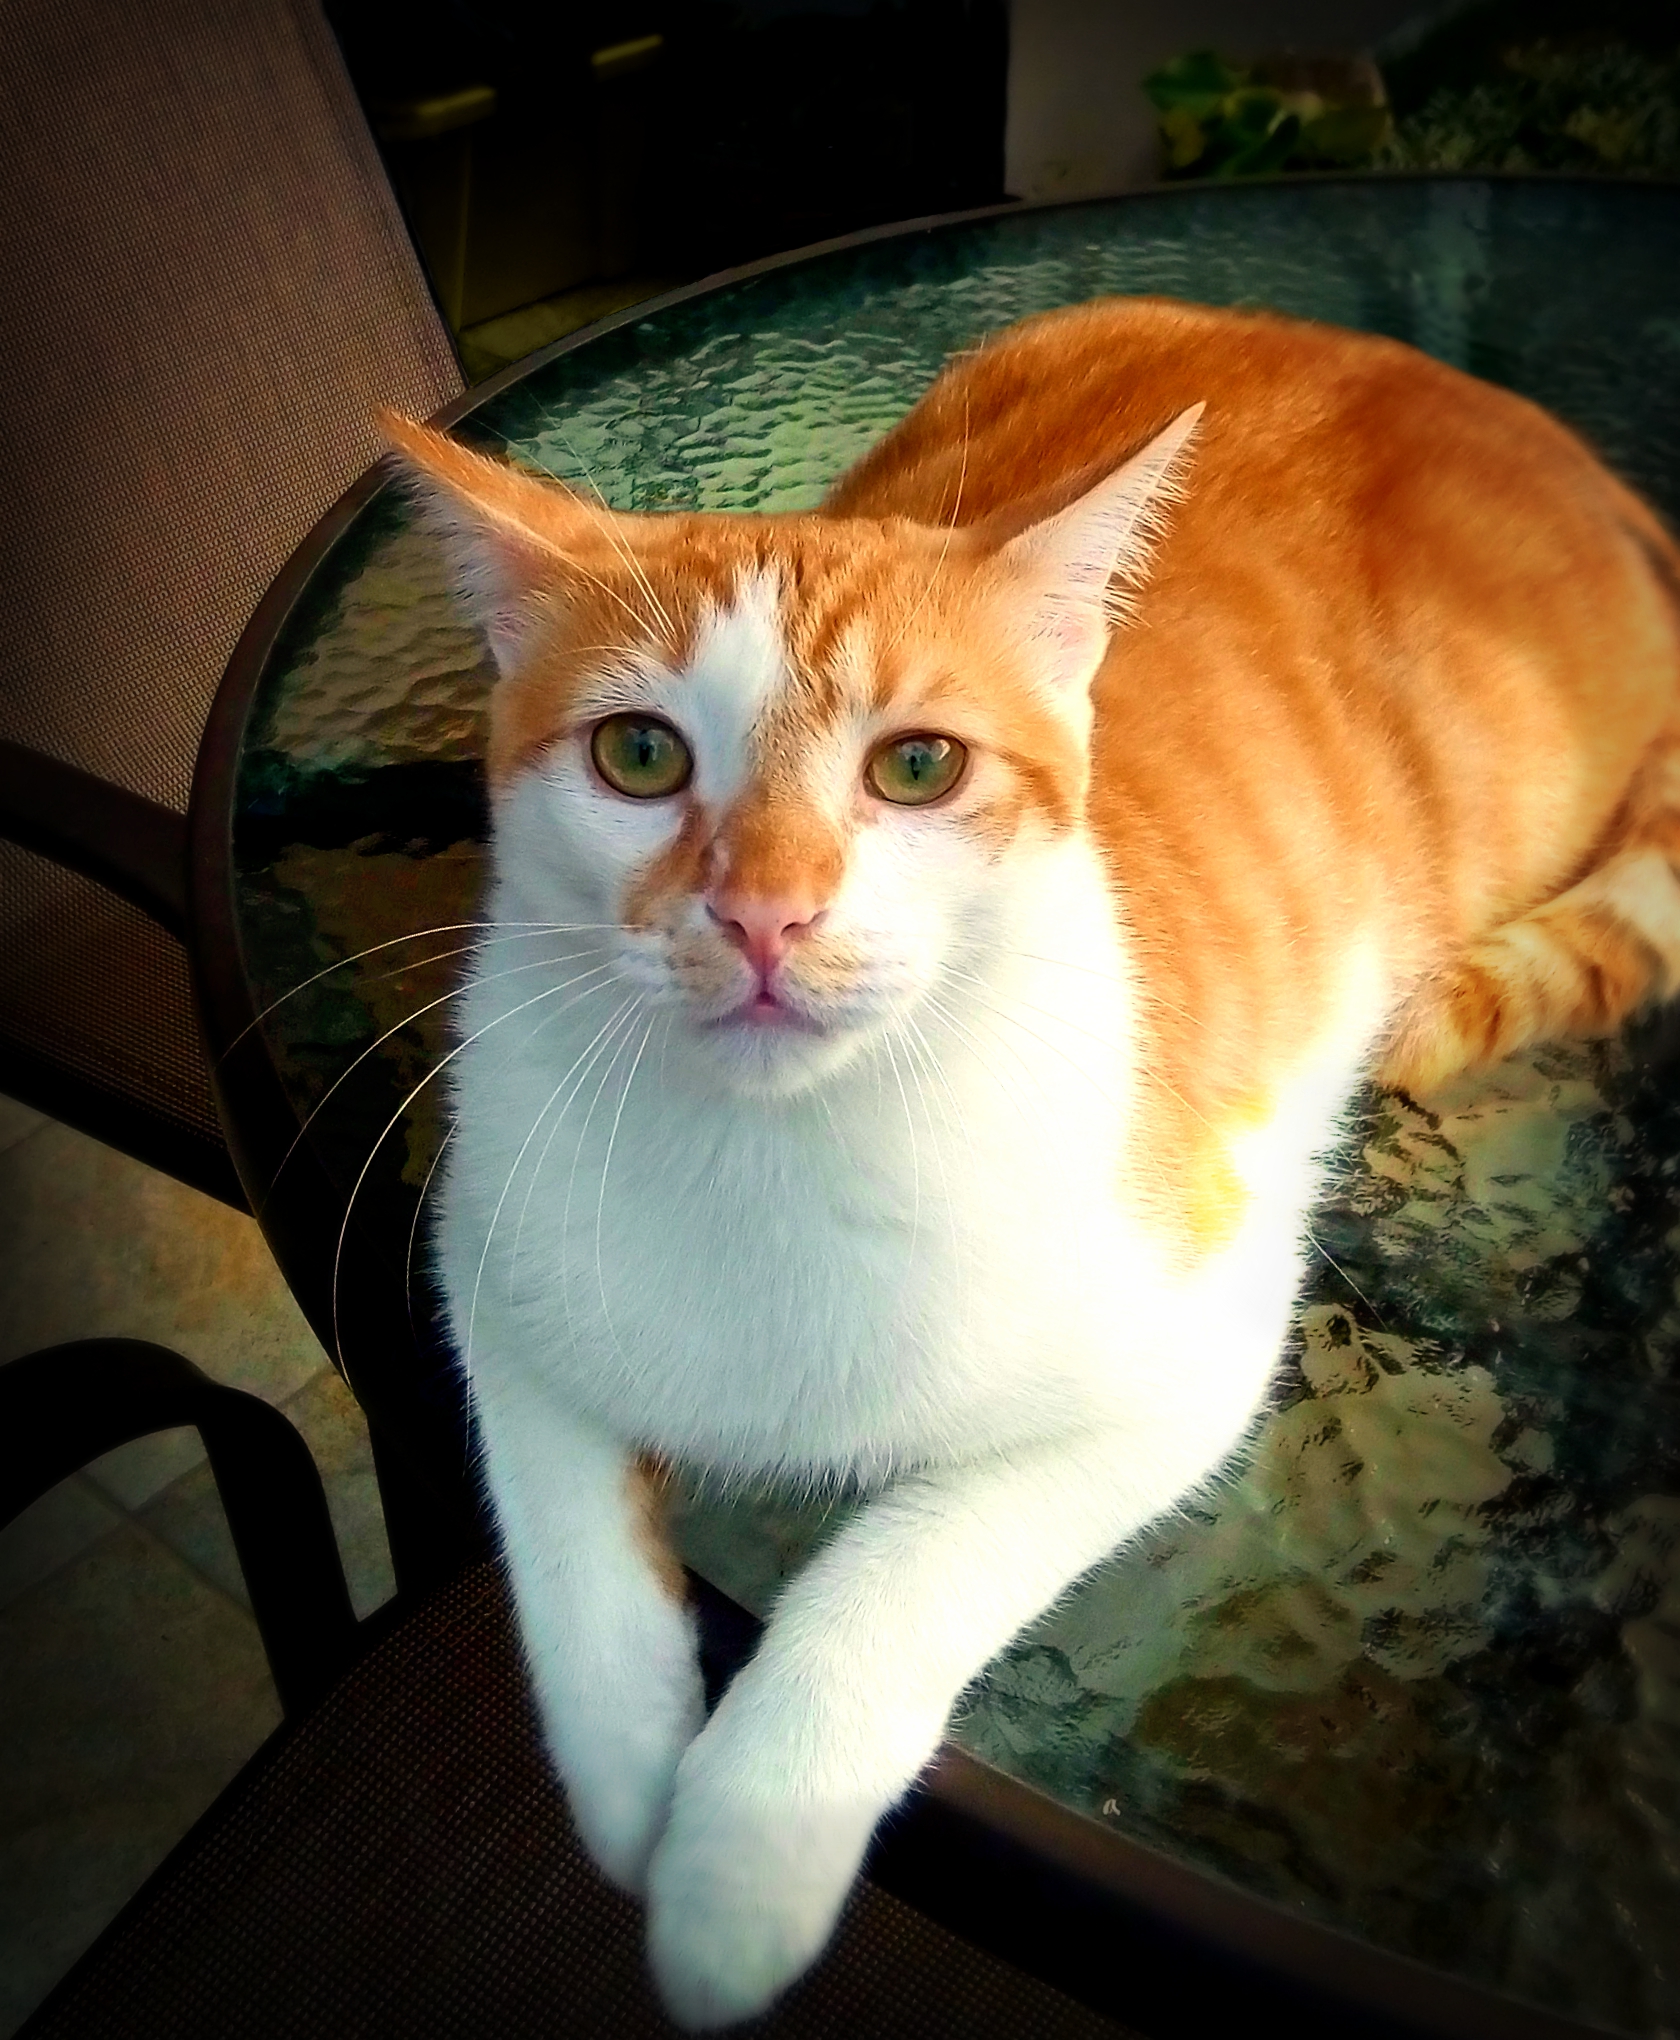
cat, small to medium sized cats, mammal, whiskers, felidae, carnivore, eye, european shorthair, fur, tabby cat, aegean cat, kitten, domestic short haired cat, fawn, ear, tail, turkish van, american wirehair, german rex